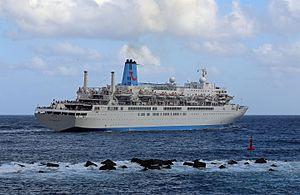
Le bateau de croisière Thomson Spirit Information about the vessel may be found at IMO 8024014.A ship can change name and flag state through time, but the IMO number remains the same through the hull's entire lifetime. As a result, it can be useful to identify a ship by using the IMO number.